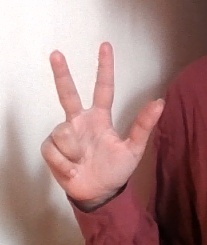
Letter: al